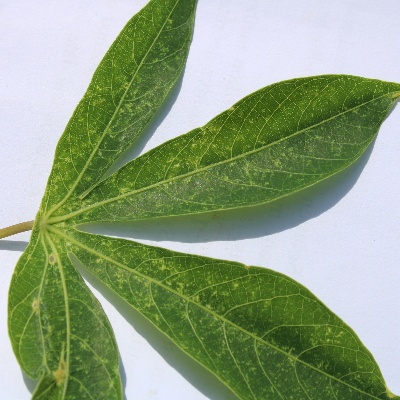
Crop: Cassava
Condition: green mite